Basshunter

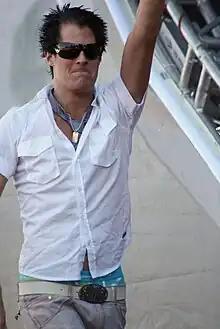
Basshunter during at the final of Tall Ships Races, Szczecin, 5 August 2007

In March 2006, Basshunter published his song "Boten Anna" online and within twenty-four hours, it had been downloaded 37,000 times. Basshunter's single "Welcome to Rainbow" was released on 1 April 2006; it included the track "Boten Anna". With this success, Basshunter received several proposals from managers and music labels. Swedish DJ and party organizer Joakim Jarny contacted Basshunter via IRC and Jarny was soon overwhelmed by hundreds of requests from club owners in Sweden, Norway and Denmark who wanted Basshunter to perform at their clubs. Jarny contacted his friend Henrik Uhlmann at Extensive Music and in April 2006, Basshunter signed with Extensive Music and Warner Music Sweden. On 9 May 2006, "Boten Anna" was officially released as a single. By 8 June 2006, the song had been downloaded over one million times. In that year, he moved to Malmö, where the headquarters of Extensive Music are located.